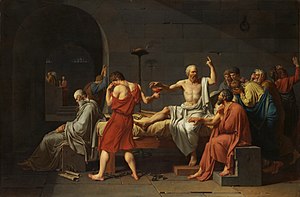
Sokrates' død i fængslet (Peyron) / Yndet motiv
Socrates' død i fængslet, af Jacques-Louis David (1787)
Sokrates' død i fængslet er et maleri af den franske maler Jean-François Pierre Peyron fra 1786 eller 1787. Maleriet blev første gang udstillet på den franske enevældes udstilling i Louvre, Salonen, i 1787.